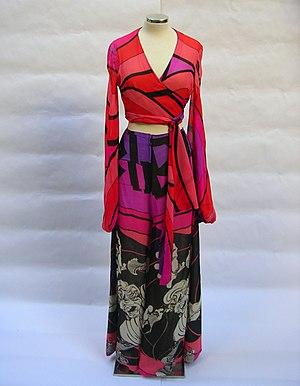
Yánnis Tseklénis est un styliste grec.